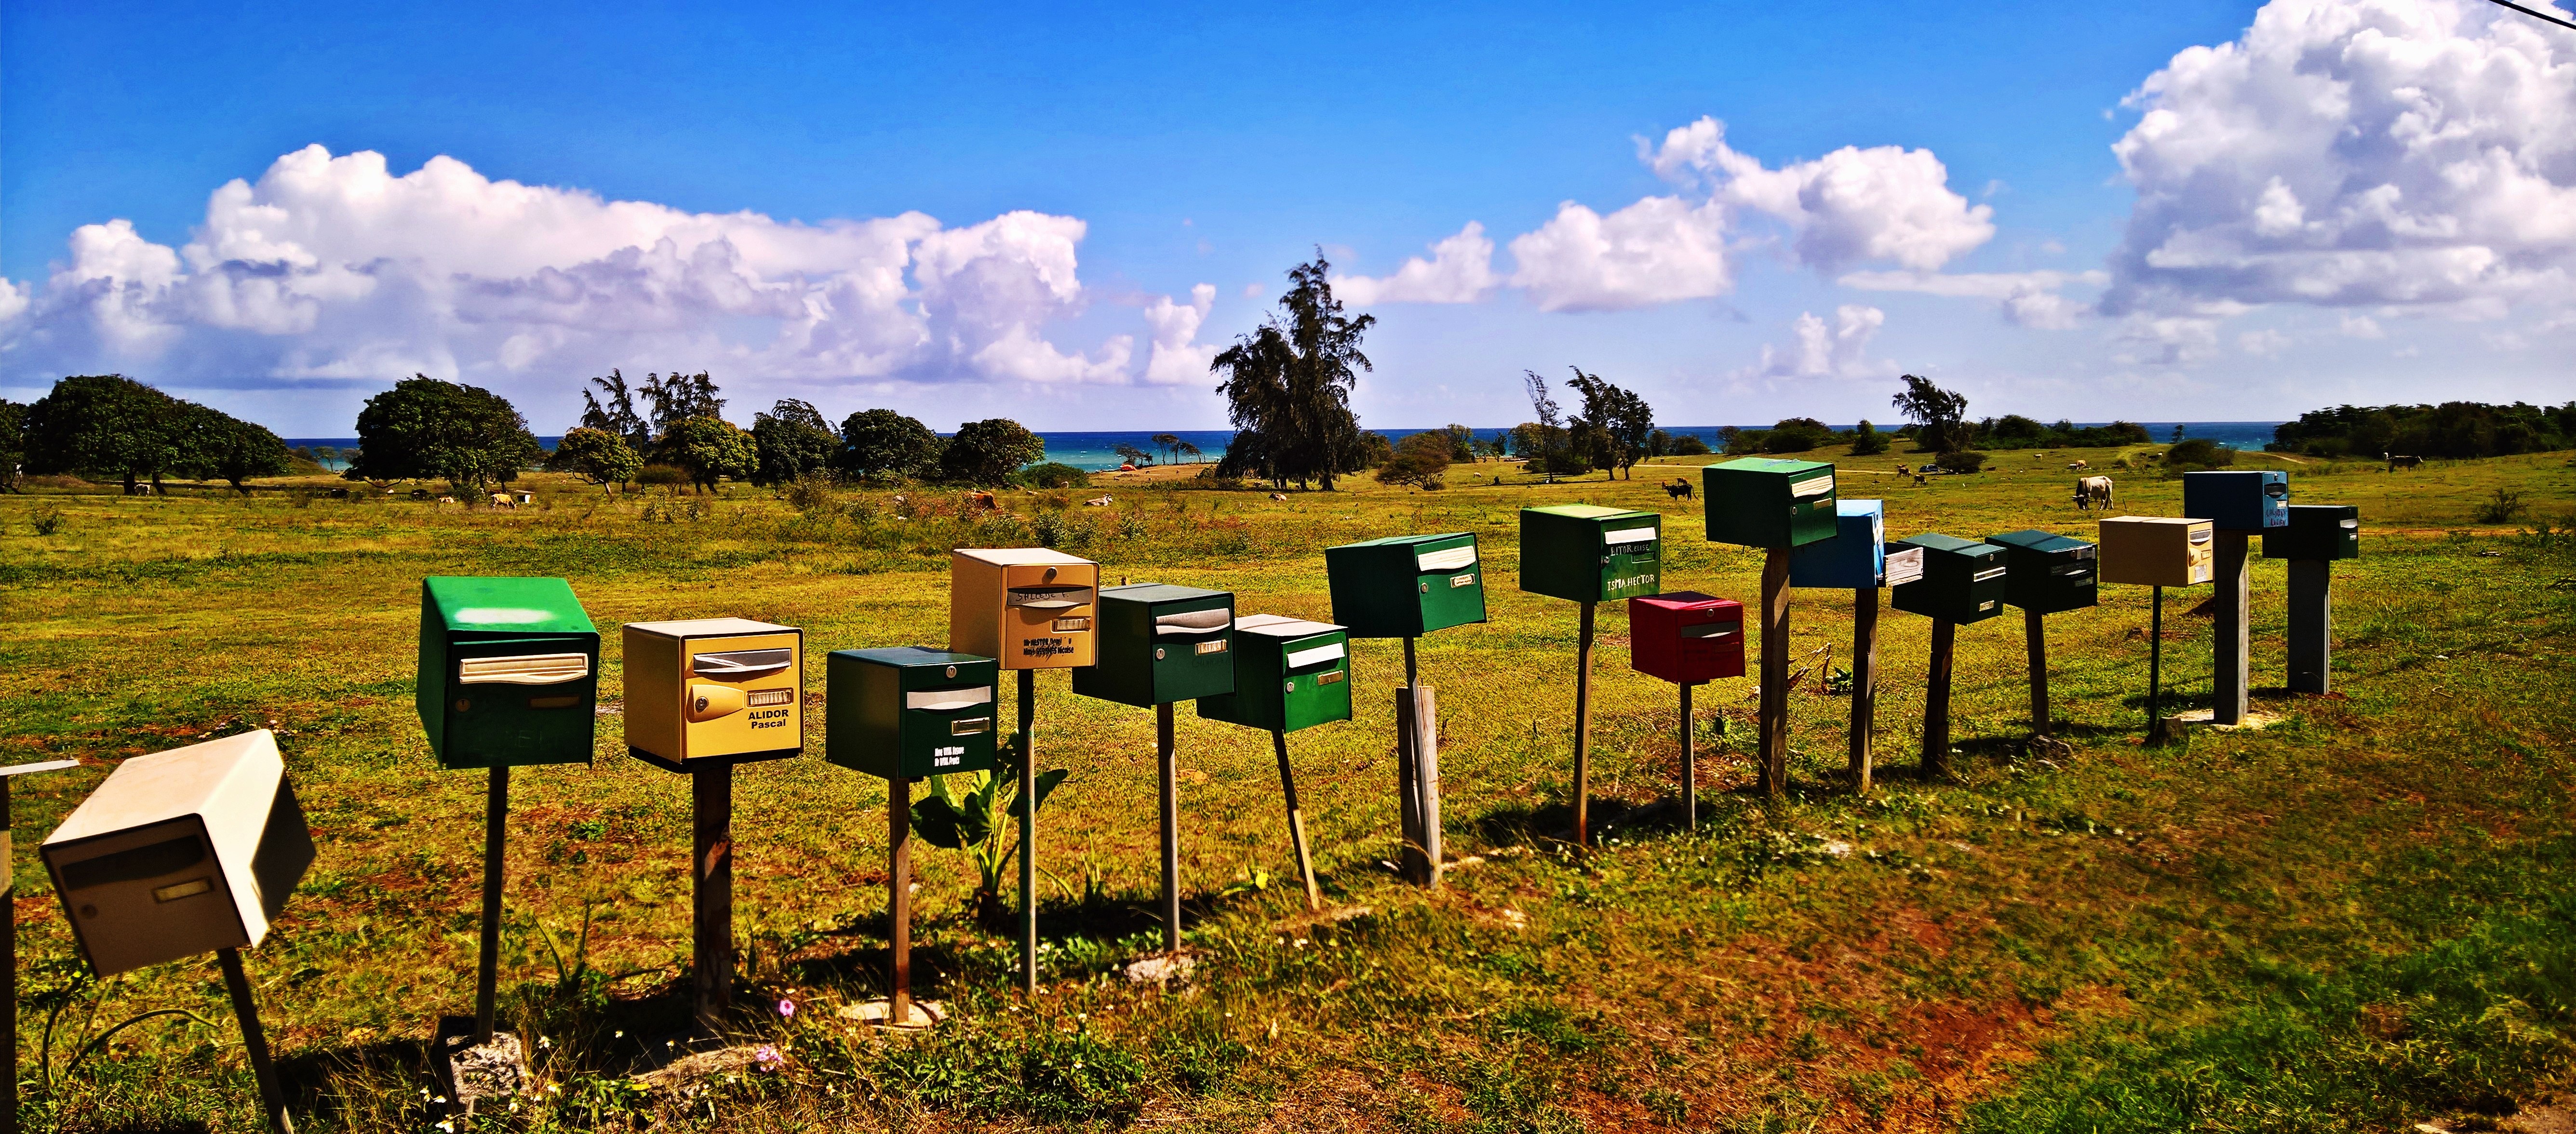
post, vineyard, meadow, prairie, agriculture, mailbox, grassland, caribbean, ecosystem, rural area, guadeloupe